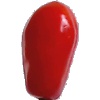
Label: Tomato 2